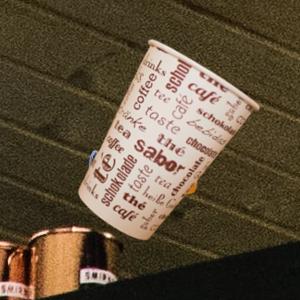
Label: cups